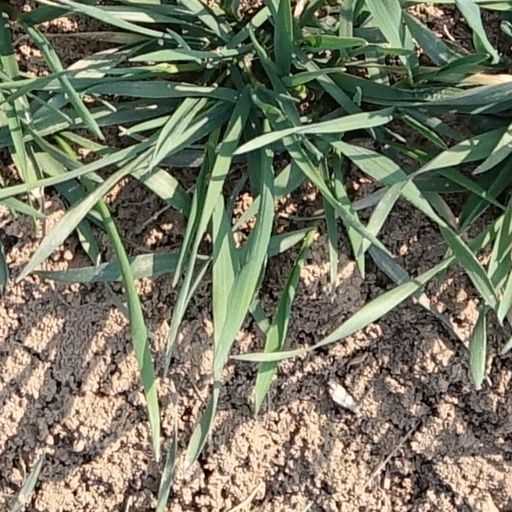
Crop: wheat